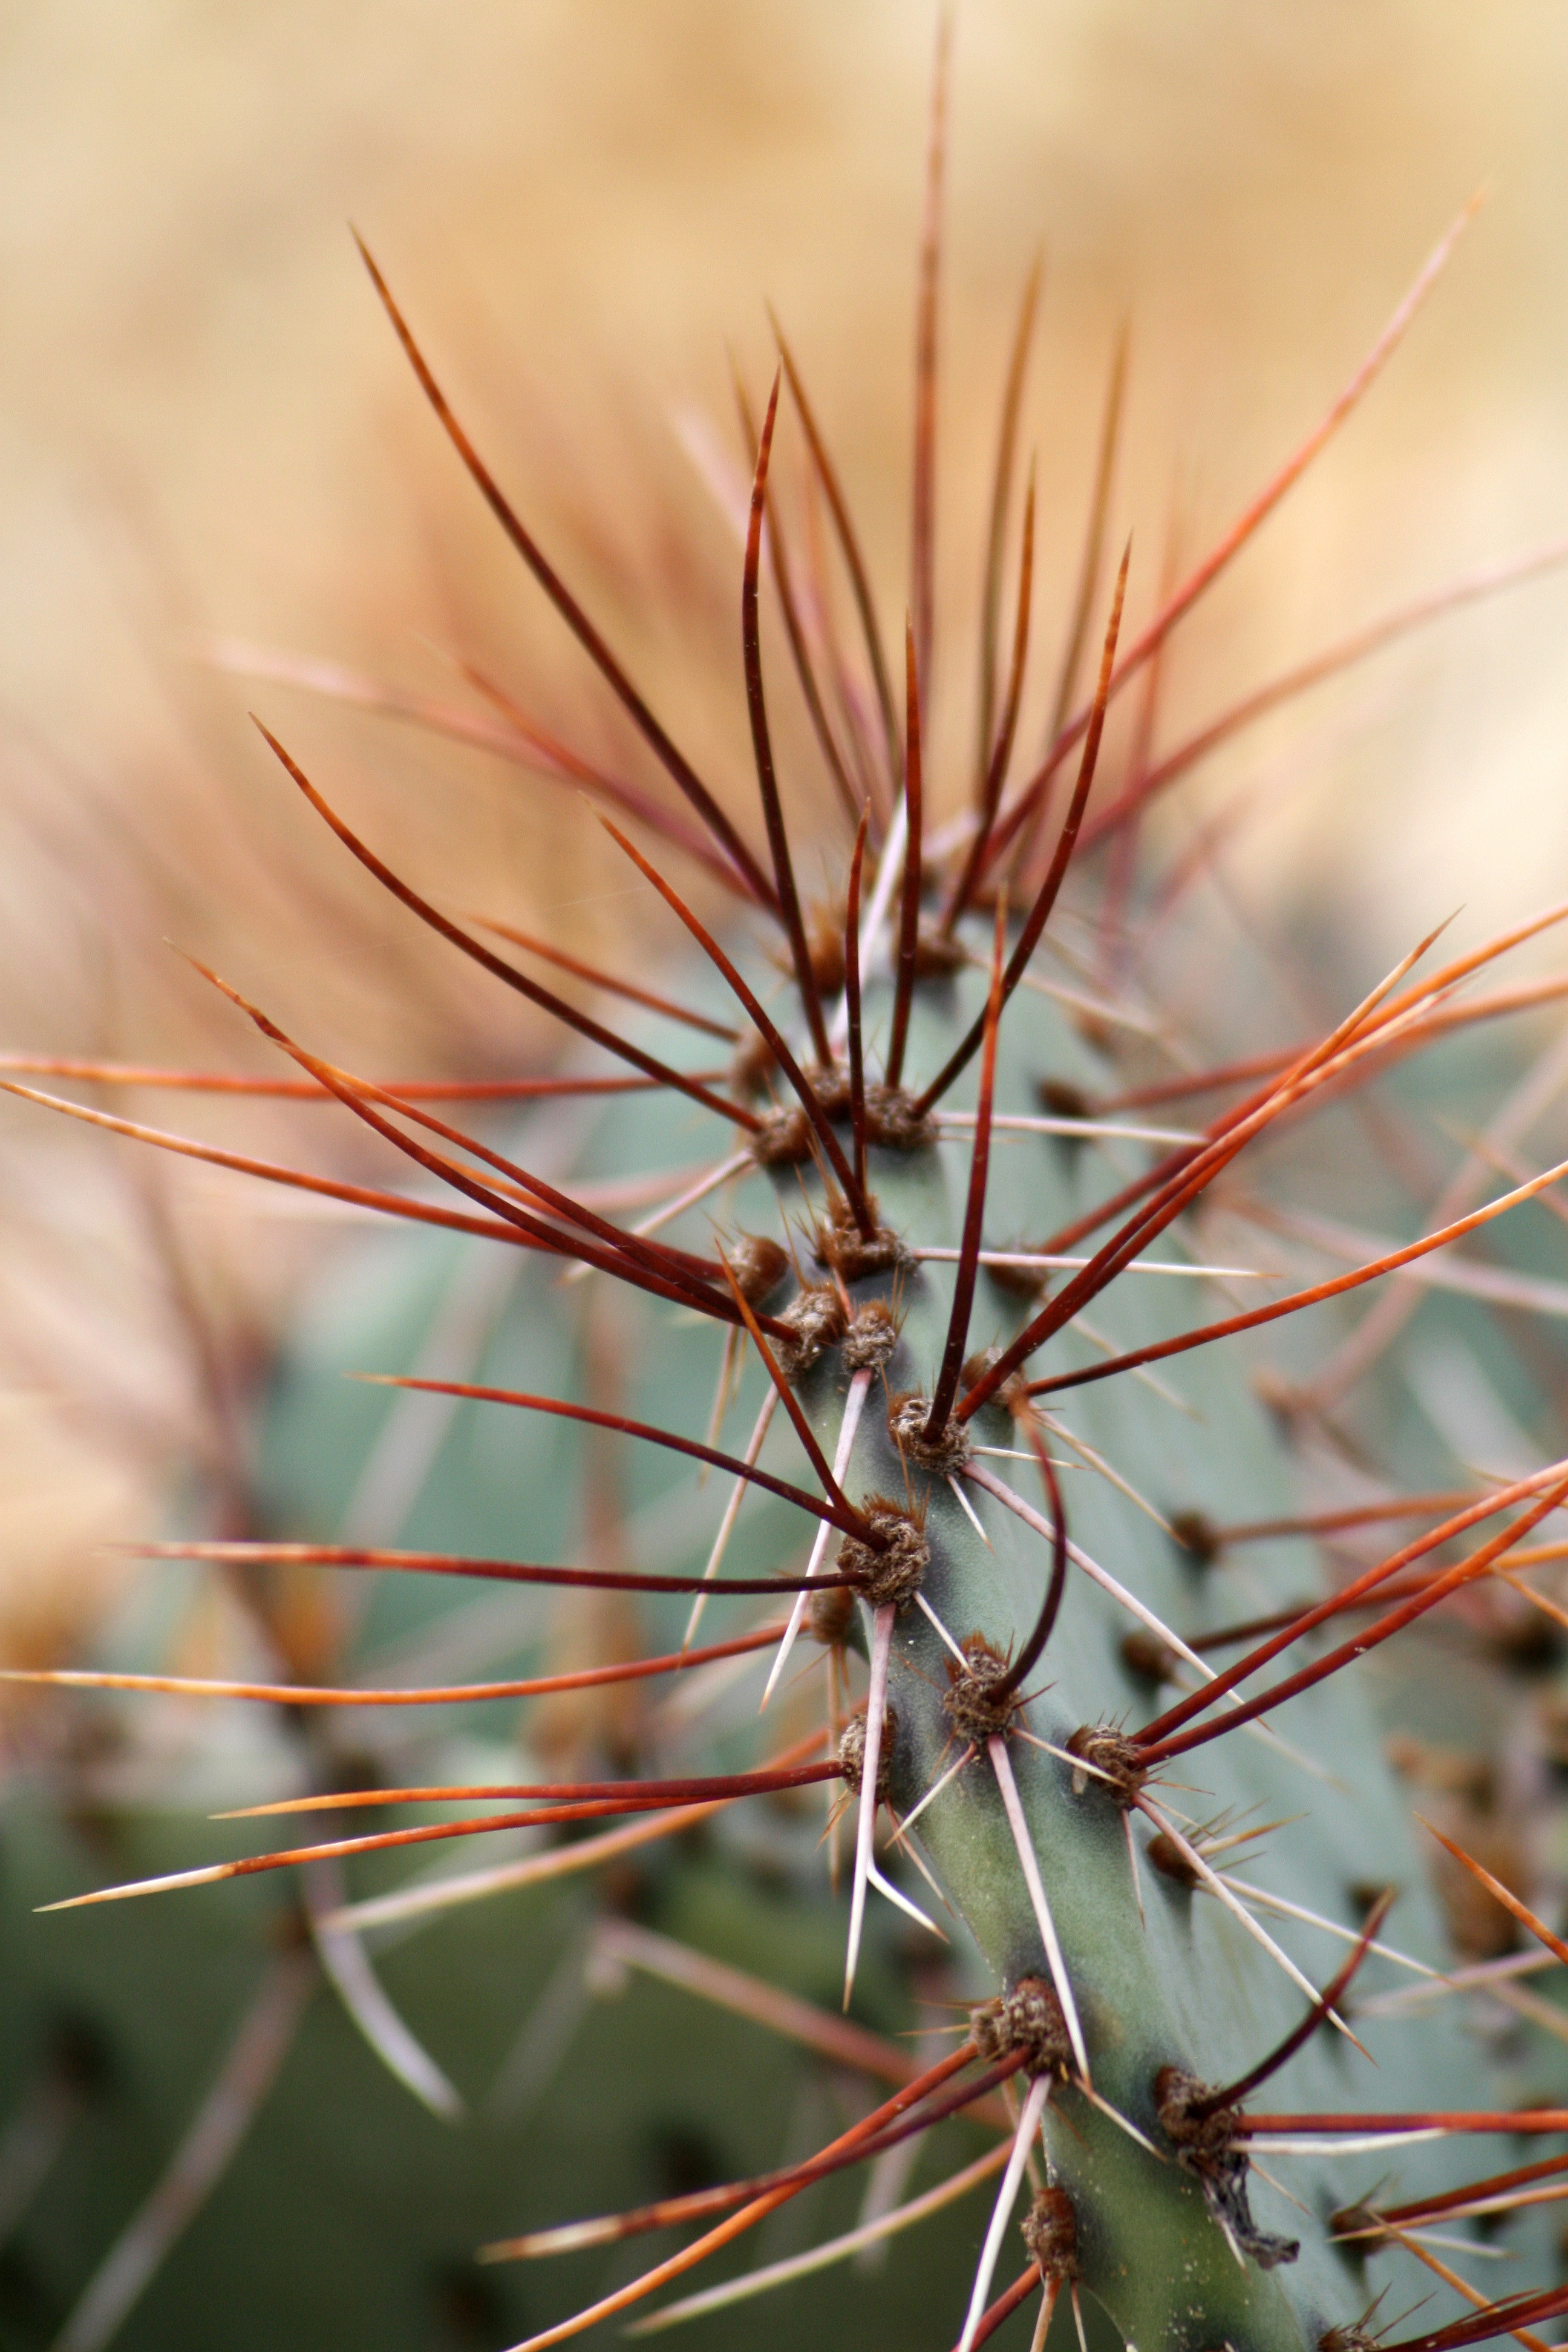
nature, grass, branch, cactus, plant, photography, leaf, flower, botany, garden, flora, spike, twig, rock garden, close up, horticulture, macro photography, pungent, spiked, flowering plant, flower shop, twinge, grass family, plant stem, land plant, thorns spines and prickles